Jack Grassel

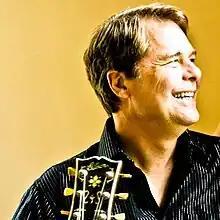

Jack Grassel is an American jazz guitarist, teacher, and author from Milwaukee, Wisconsin.